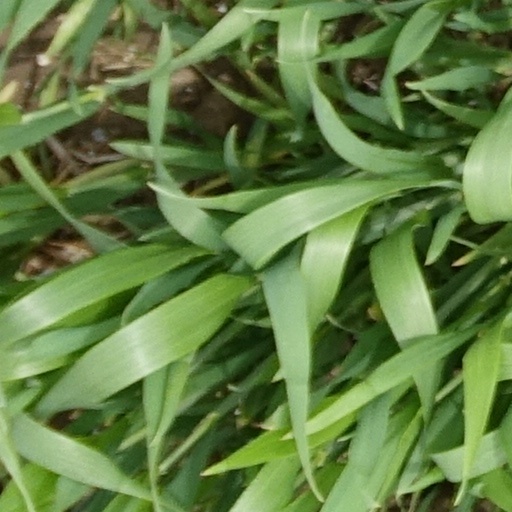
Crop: wheat